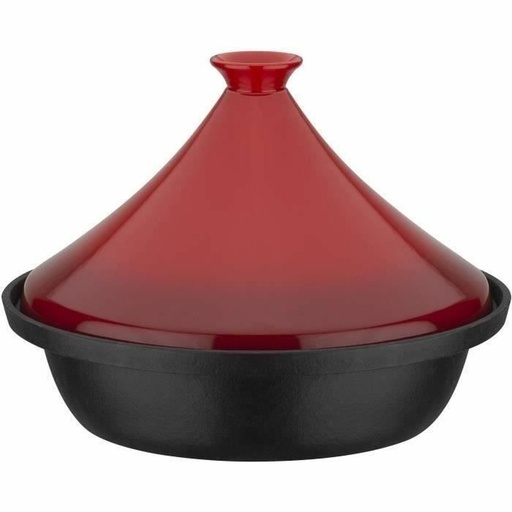
Tajine GSW
¡Si buscas novedades de tendencia en el mercado, te presentamos Tajine GSW ! Tipo: Cacerola Con Tapa Cacerola Color: Negro Rojo Material: Cerámica Acero Inoxidable Hierro Fundido Características: Resistente Con Tapa Inducción Apto para el Horno Robusto Apto para todo tipo de cocinas (eléctricas, gas, vitrocerámica o inducción) Medidas aprox.: 30 x 22 cm Apto para: Inducción
Brand: GSW
Category: Home & Garden > Kitchen & Dining > Cookware & Bakeware > Cookware > Tagines & Clay Cooking Pots > Tagines